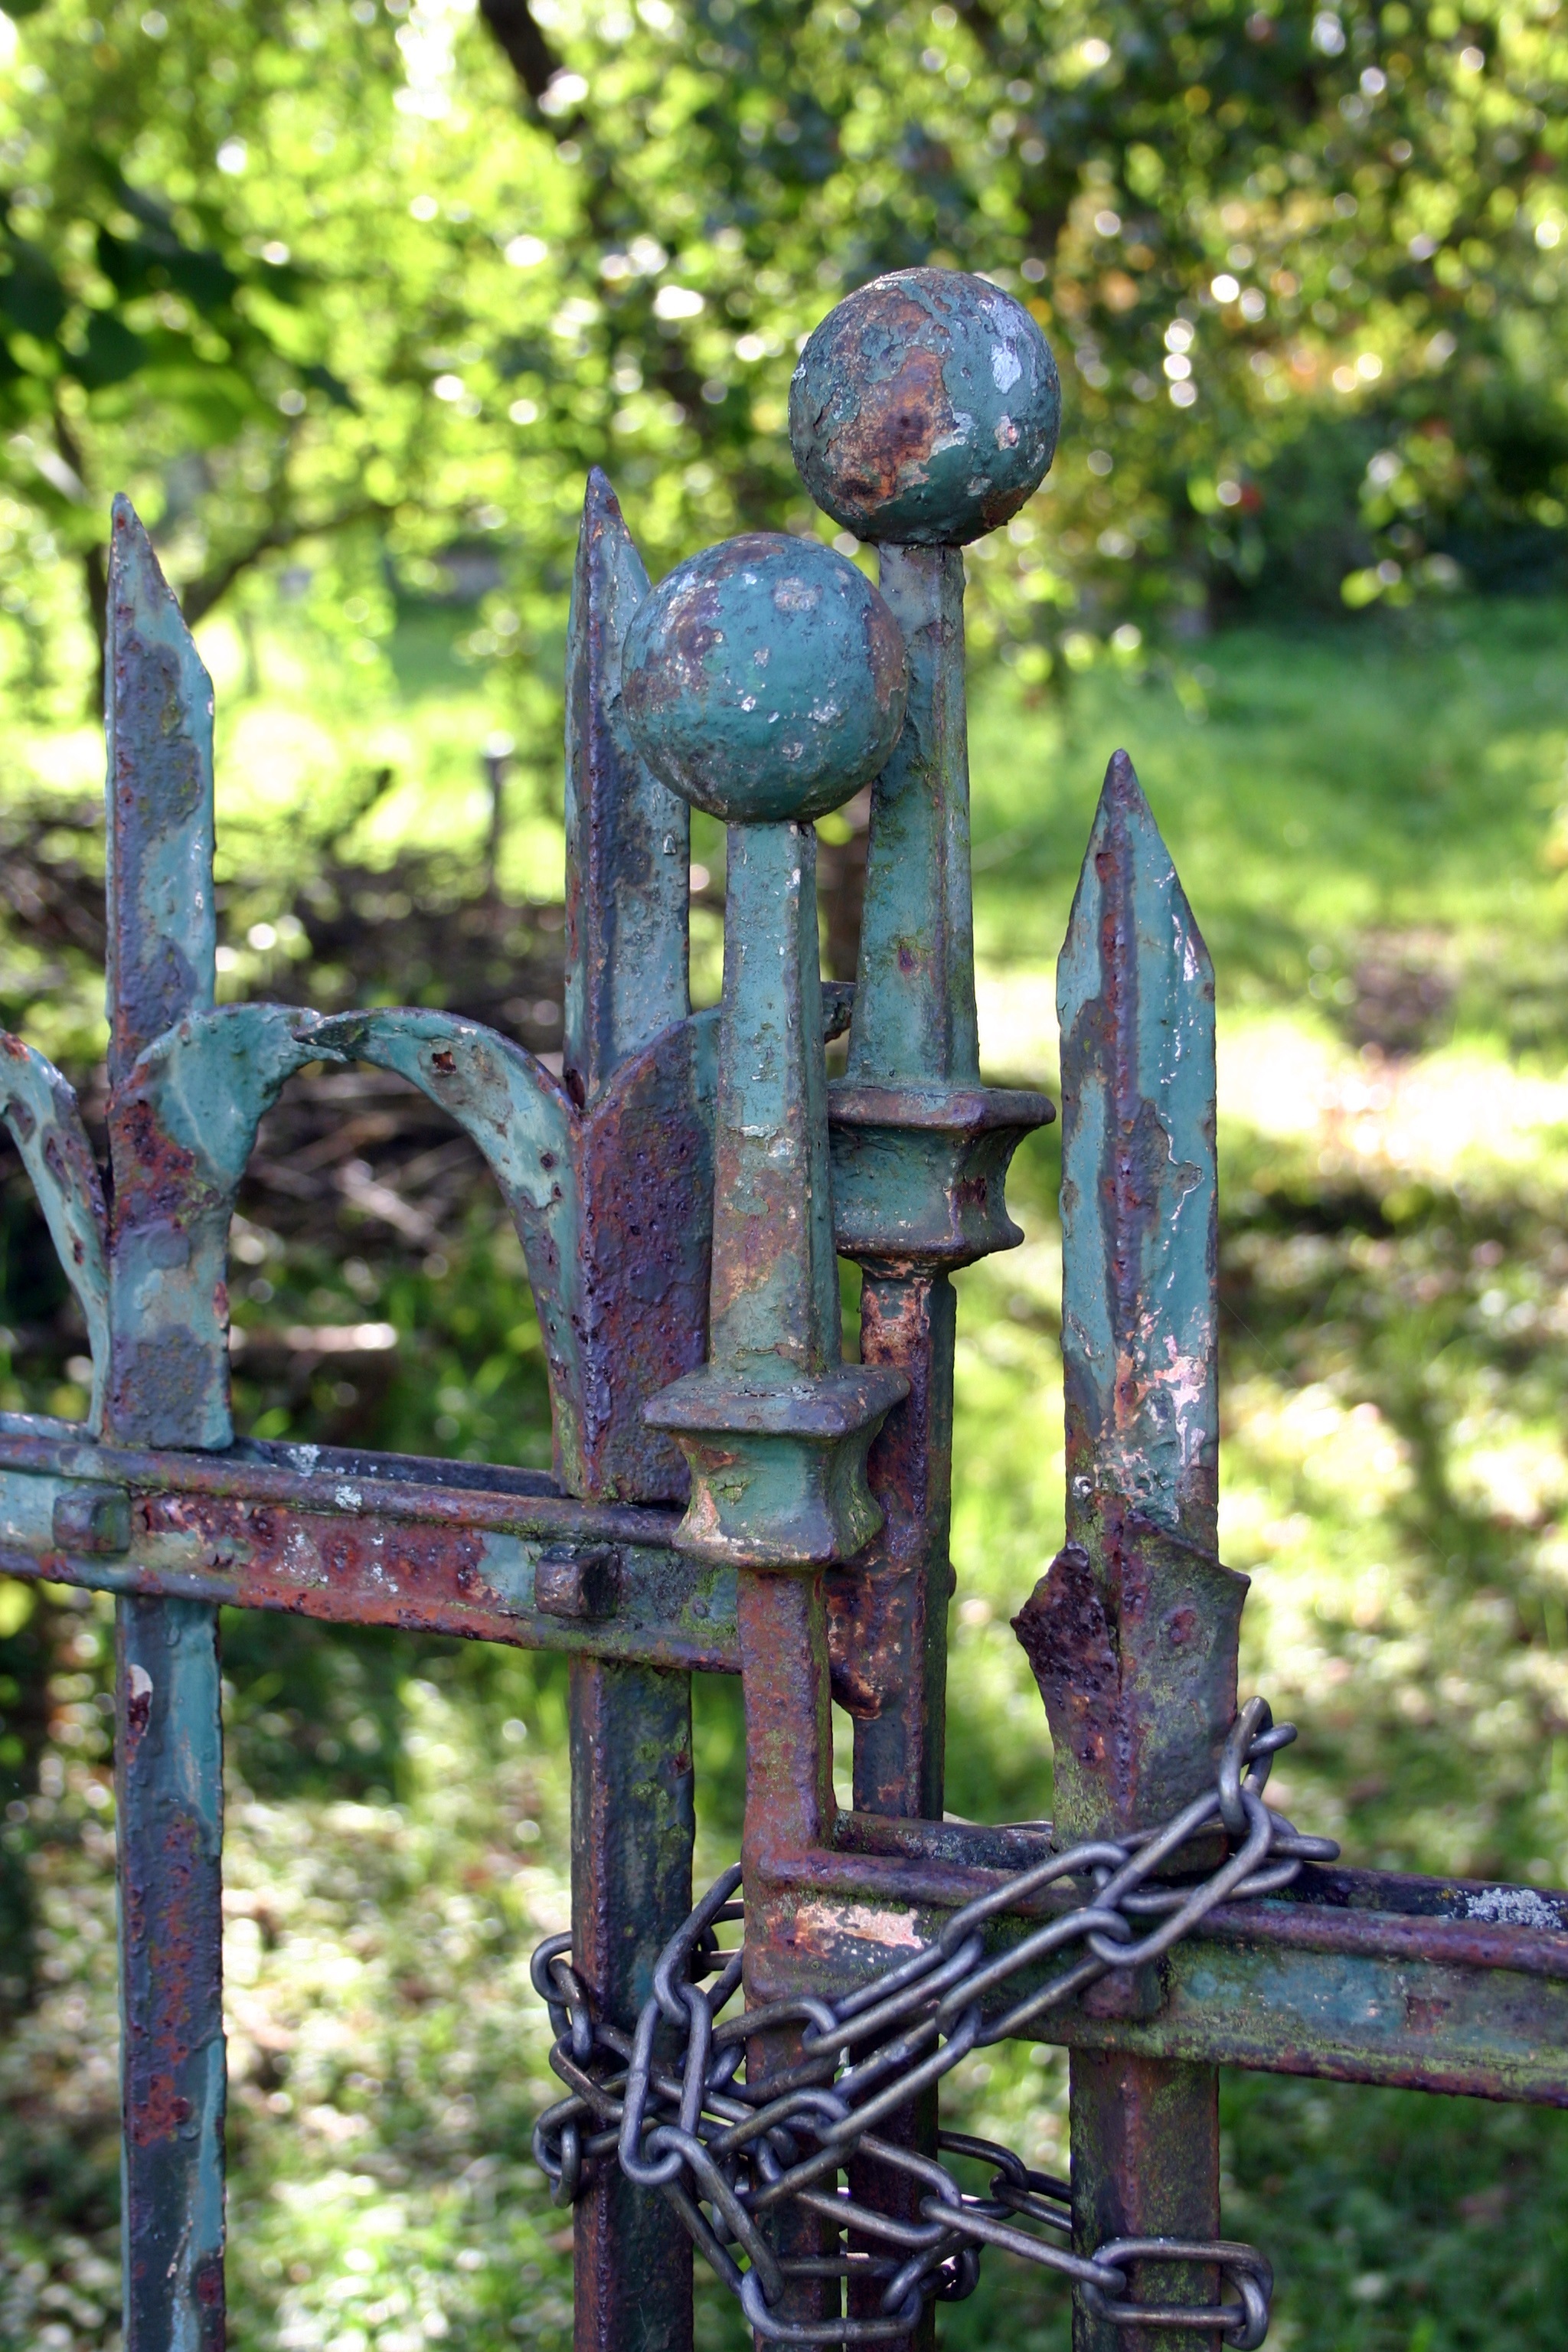
tree, antique, chain, old, green, park, romantic, castle, nostalgia, garden, gate, door, goal, ornament, weathered, sculpture, rusted, closed, old door, wrought iron, garden gate, garden door, completed, outdoor structure